Queenstown railway station, Tasmania

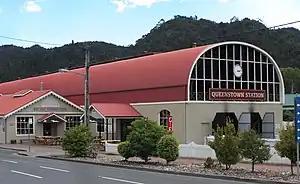
Queenstown Railway Station 2017

Queenstown in Western Tasmania has had two railway stations. The original was built for the railway built for the Mount Lyell Mining and Railway Company, and lasted until the closing of the railway line in 1962. The newer station was built for the re-built railway, the West Coast Wilderness Railway.